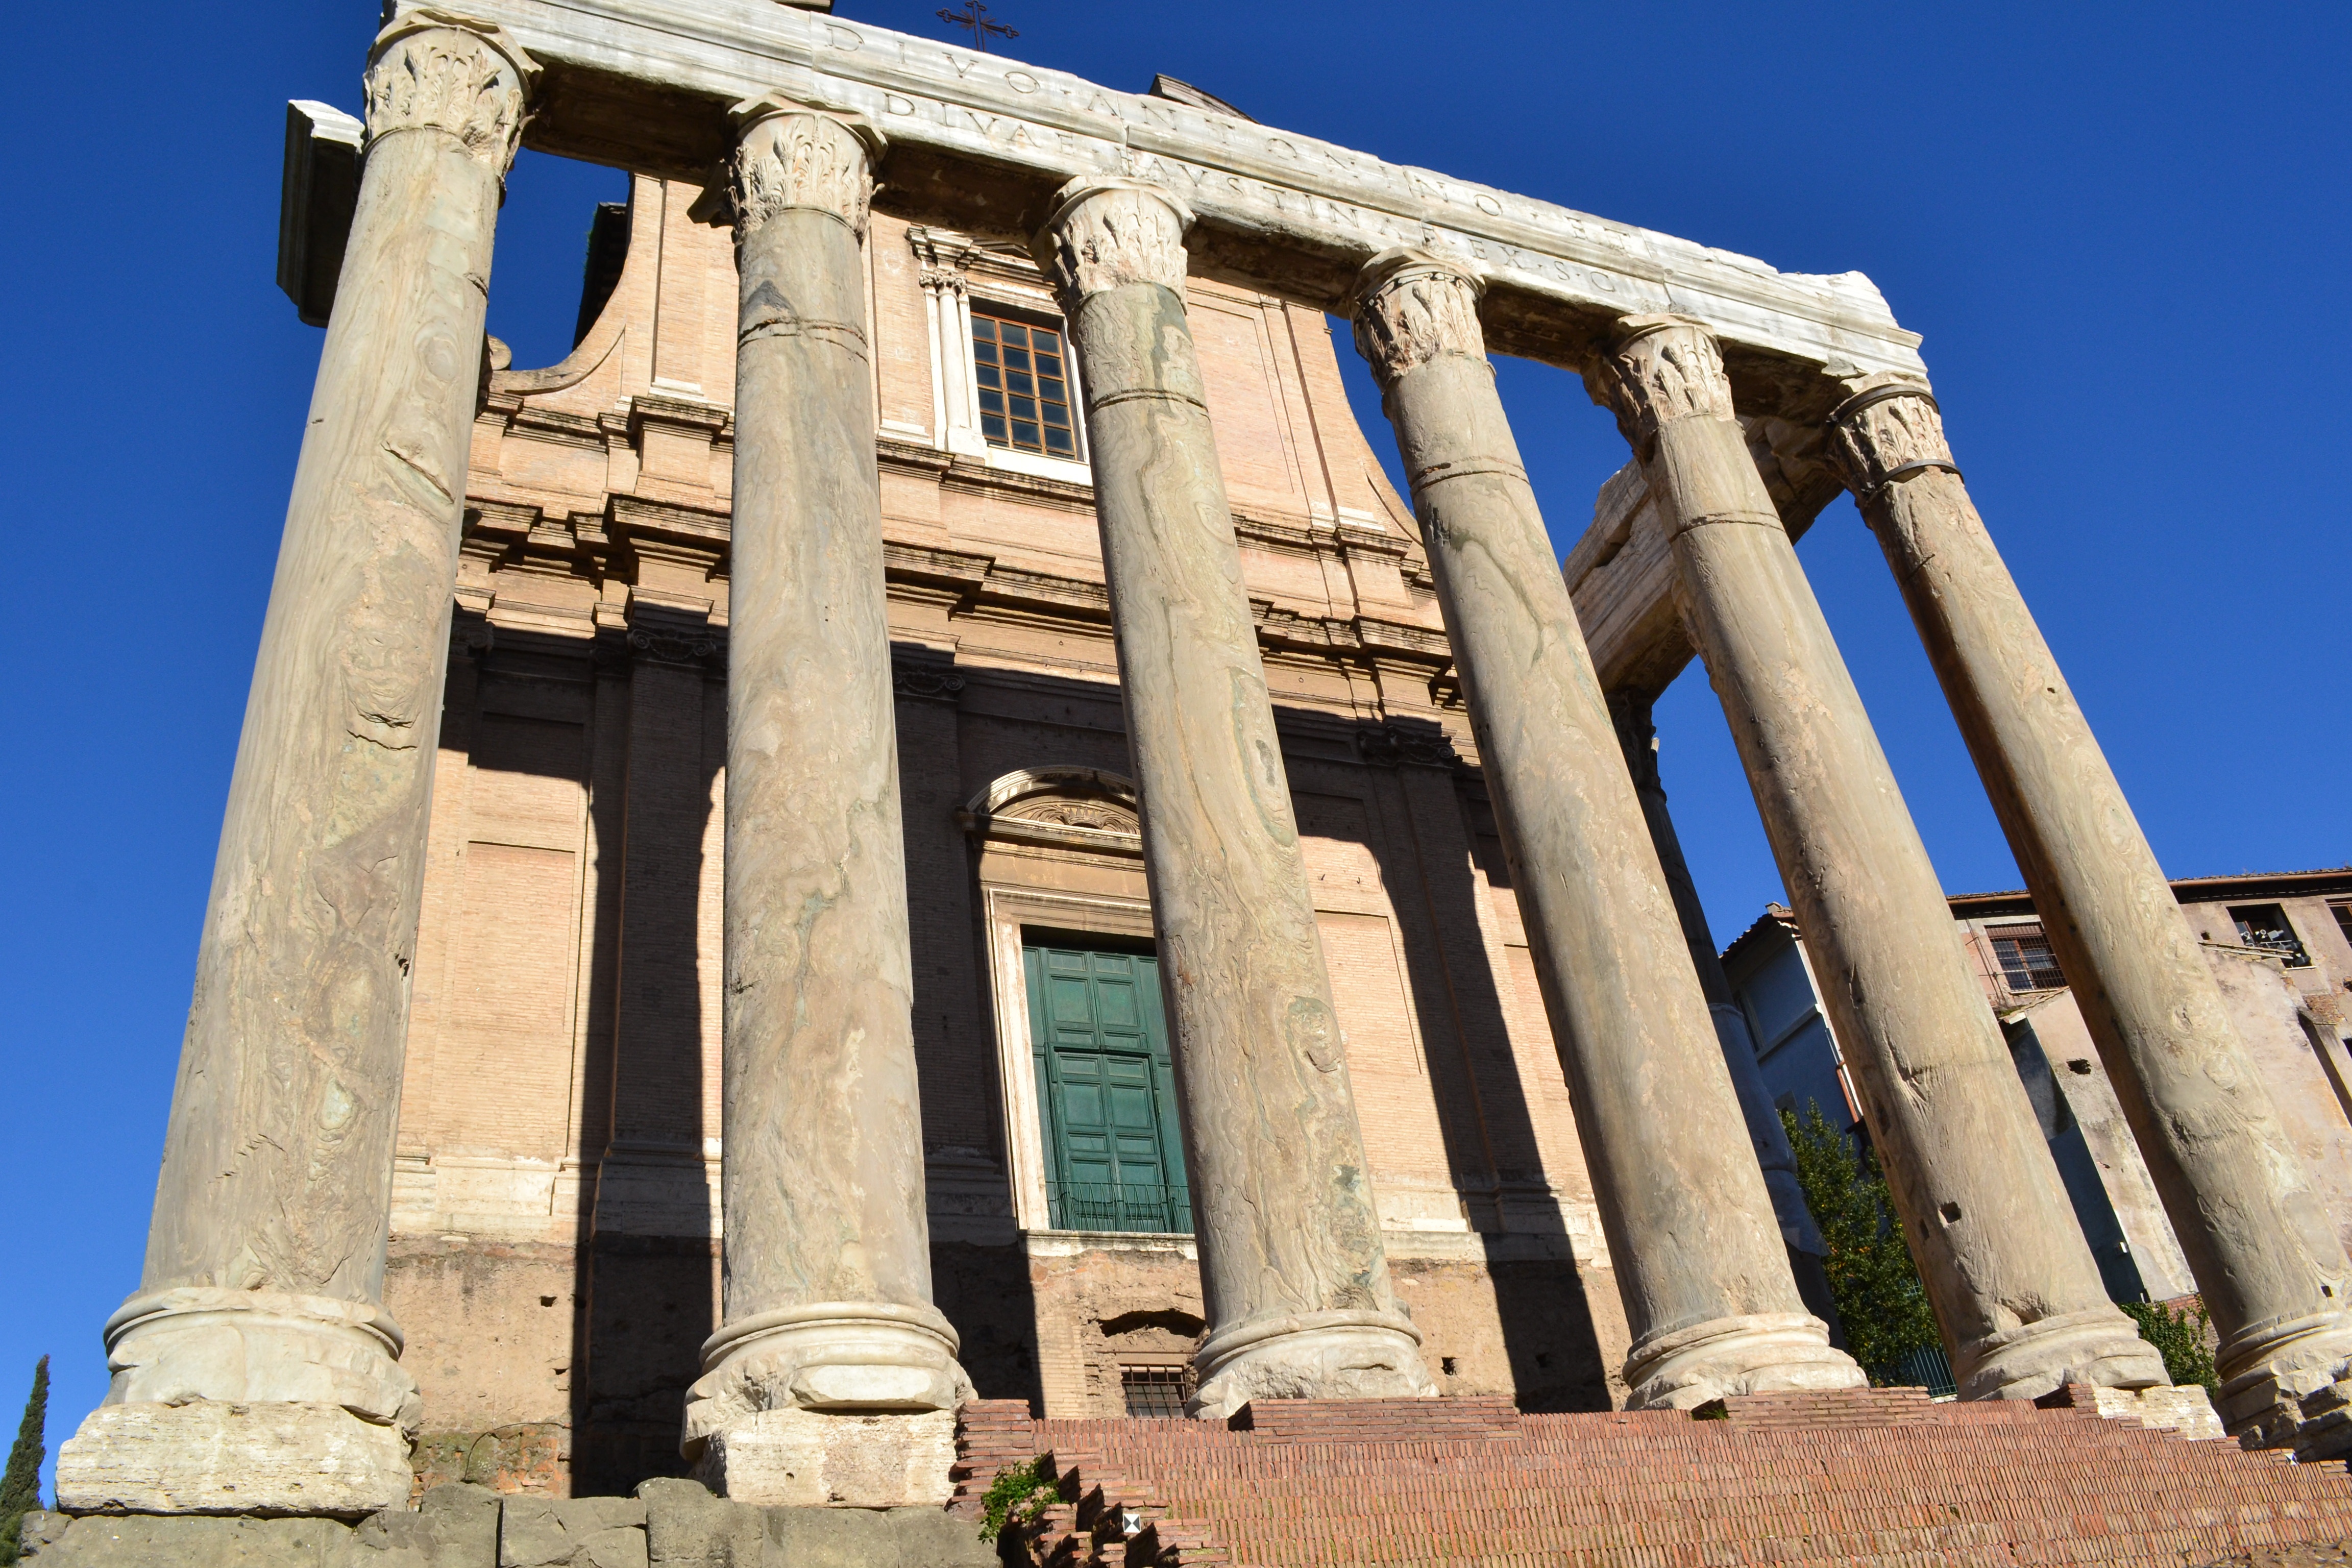
architecture, structure, antique, monument, arch, column, landmark, italy, facade, rome, temple, ruins, columns, forum, ancient ruins, roman forum, roman temple, ancient history, ancient roman architecture, ancient greek temple